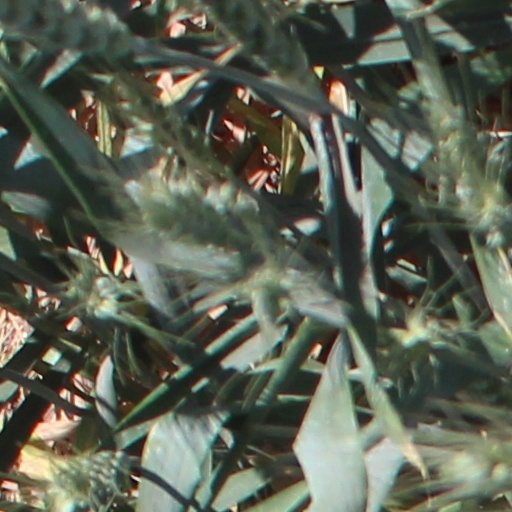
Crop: wheat